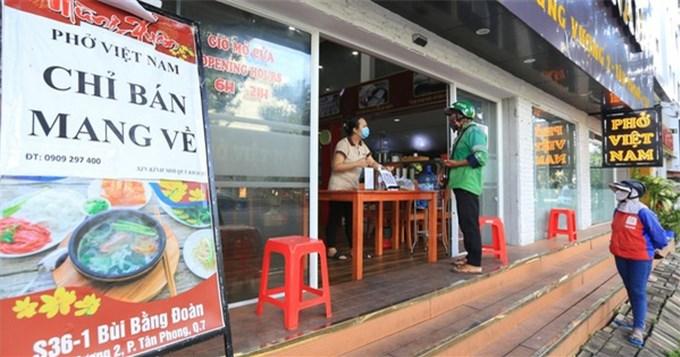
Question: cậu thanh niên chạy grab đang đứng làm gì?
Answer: đang đứng mua phở